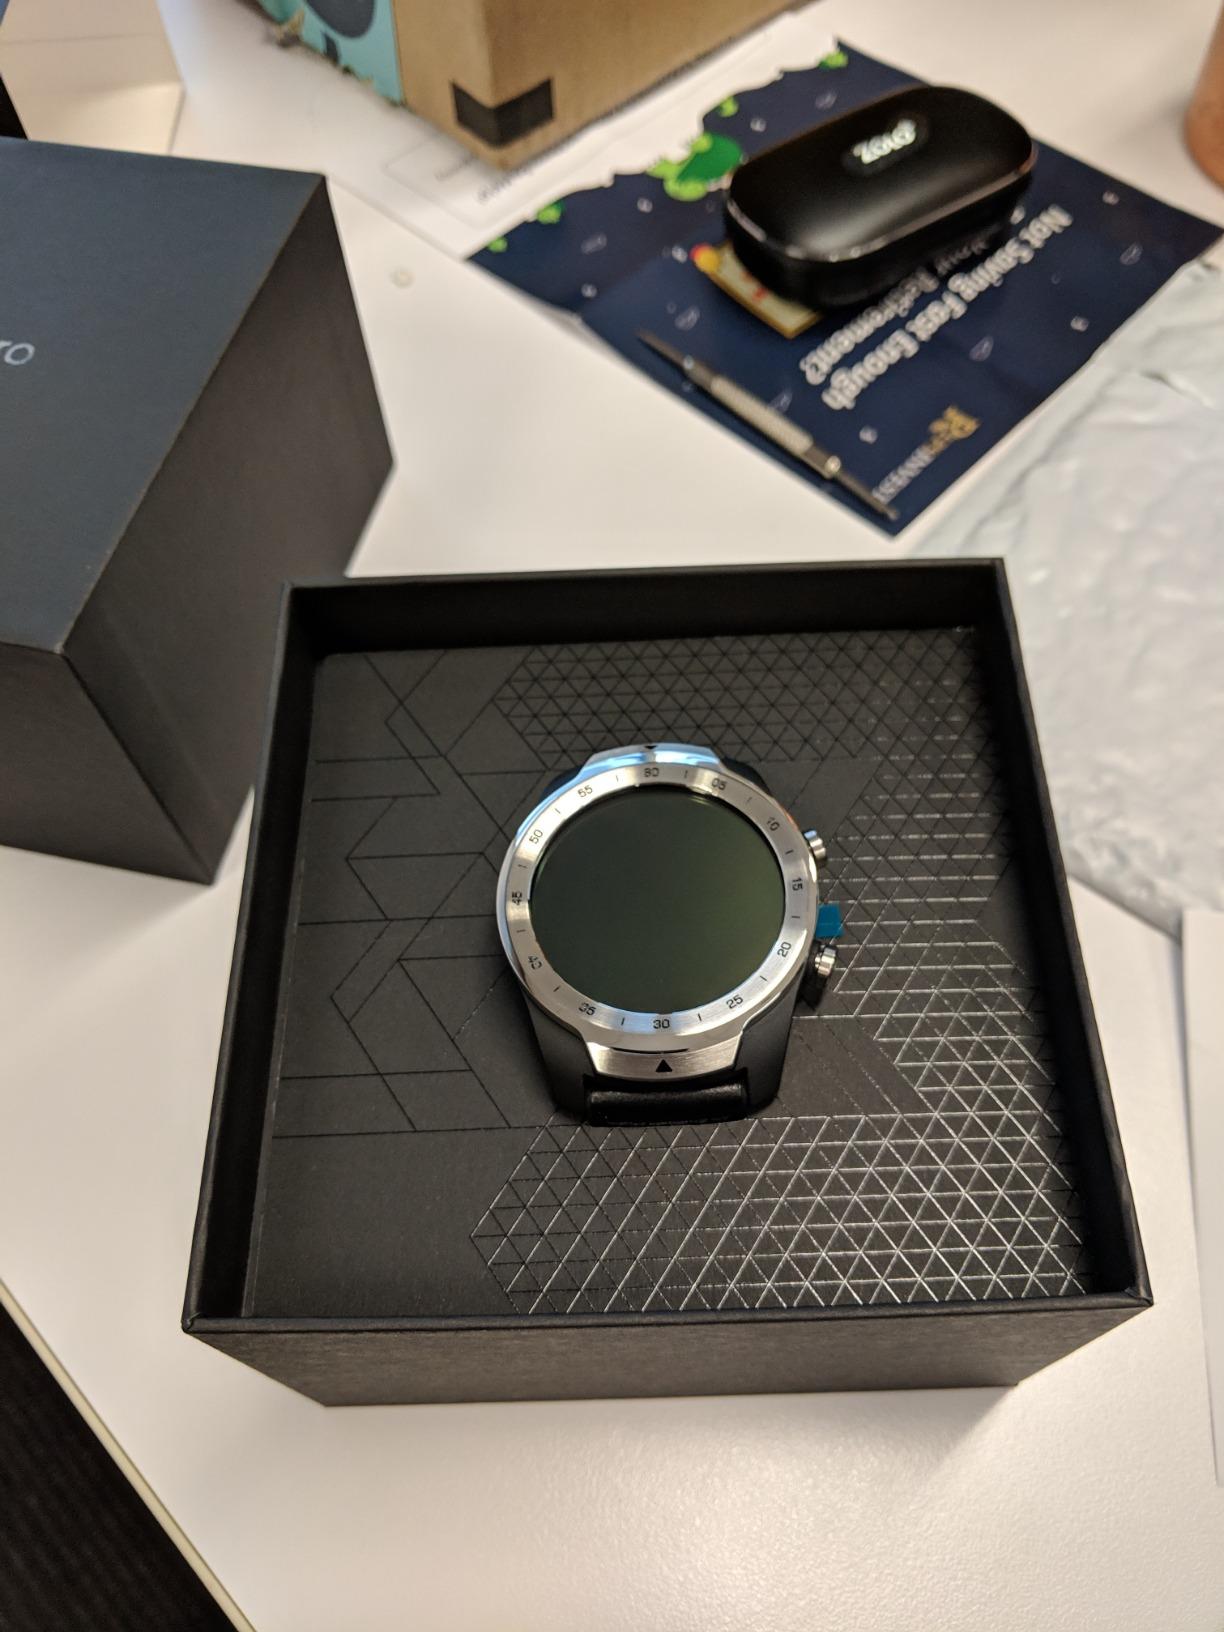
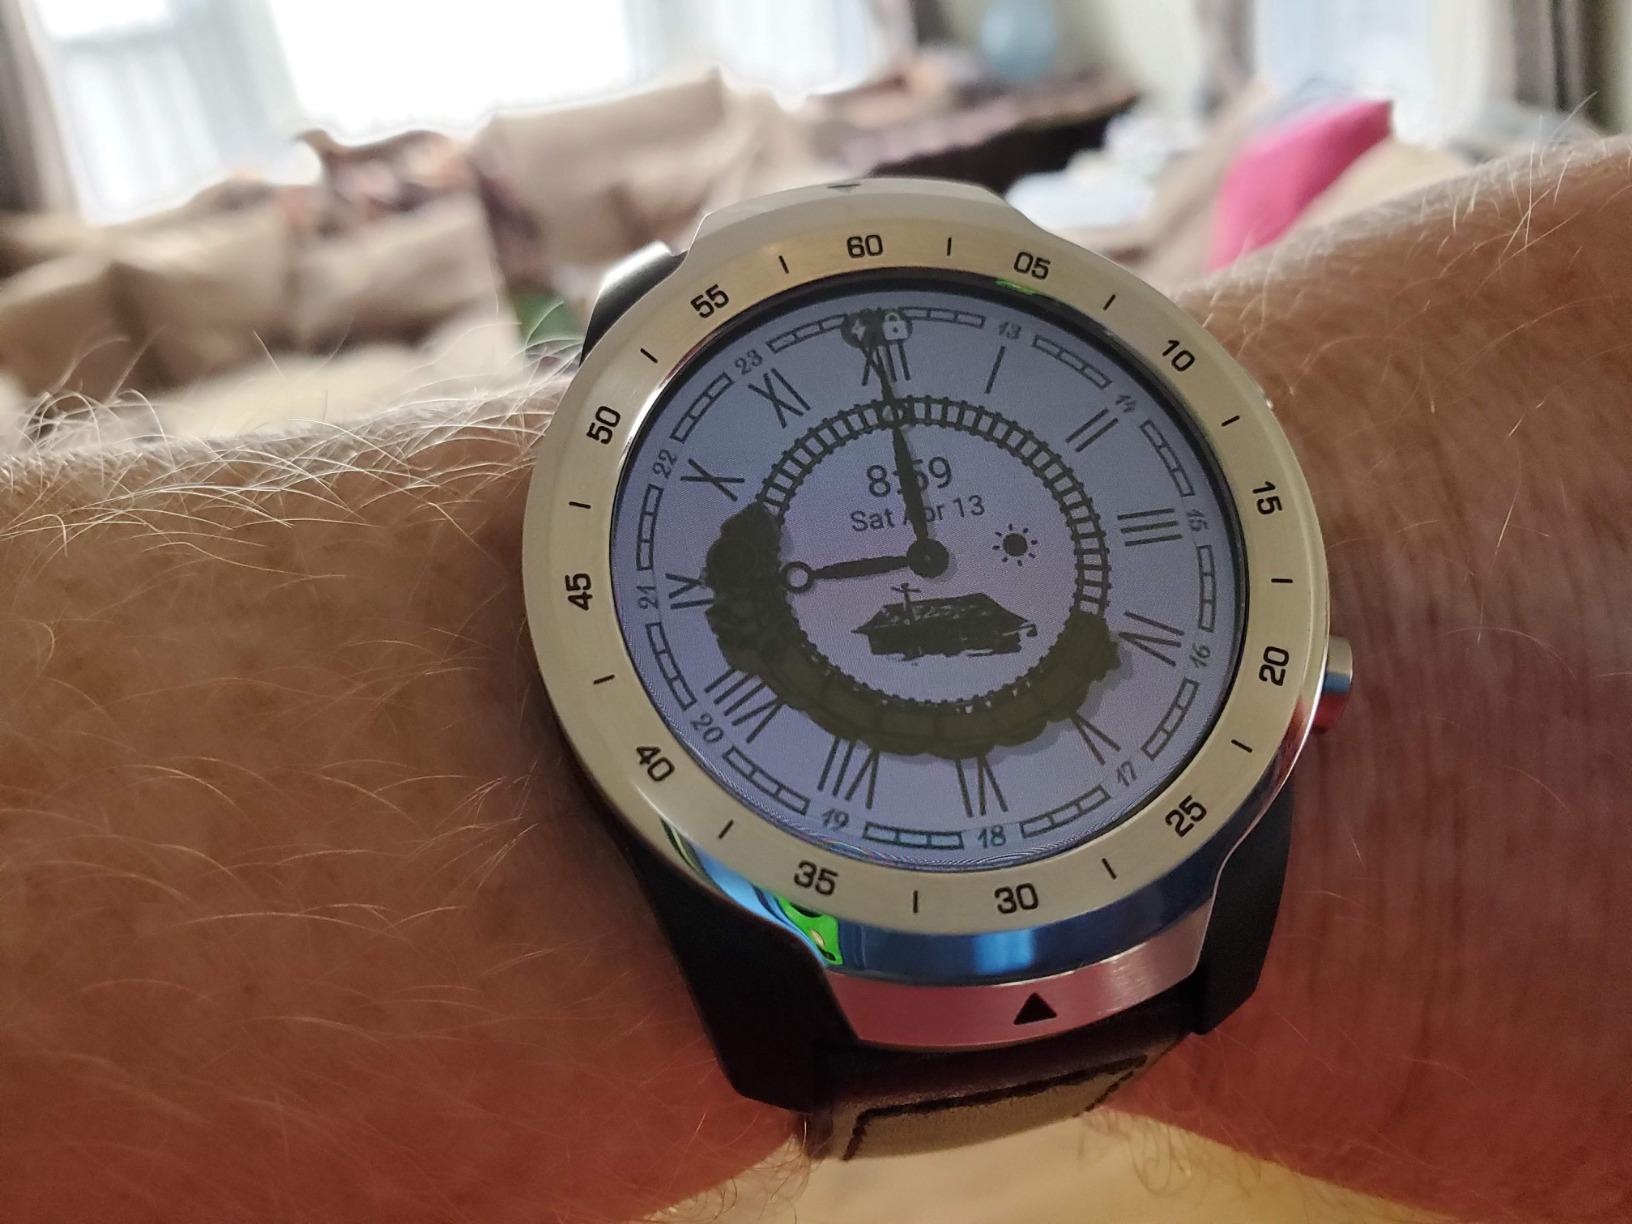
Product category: smartwatch
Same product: yes